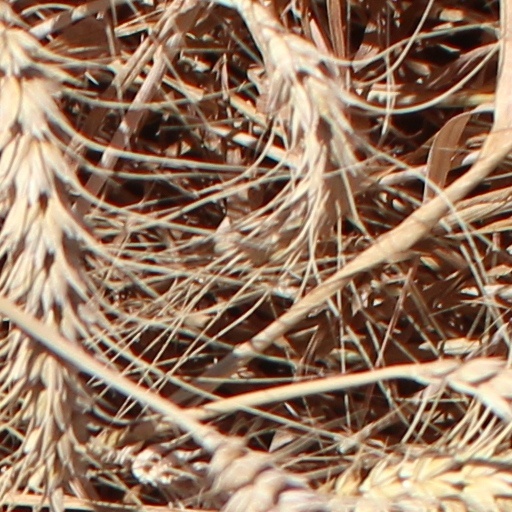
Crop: wheat